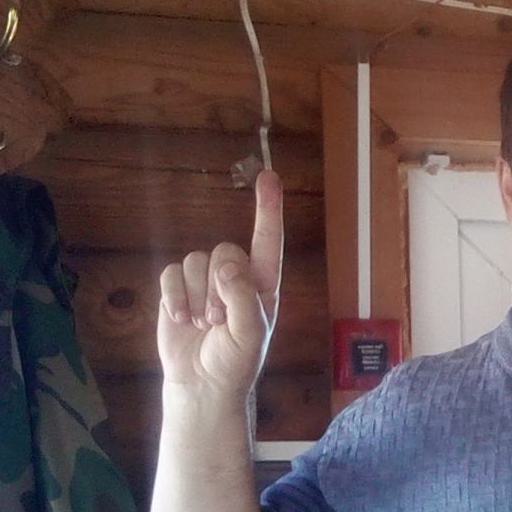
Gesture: one